Baron Rayleigh

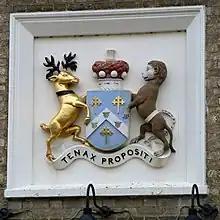
Arms of the Barons Rayleigh

The heir apparent is the present holder's son, the Hon. John Frederick Strutt (b. 1993).